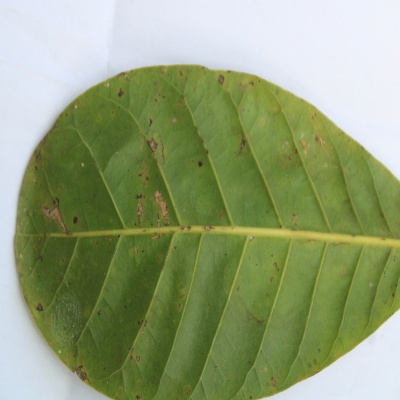
Crop: Cashew
Condition: anthracnose